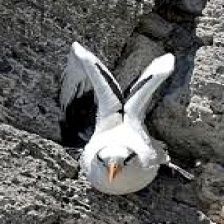
Species: WHITE TAILED TROPIC
Scientific name: PHAETHON LEPTURUS